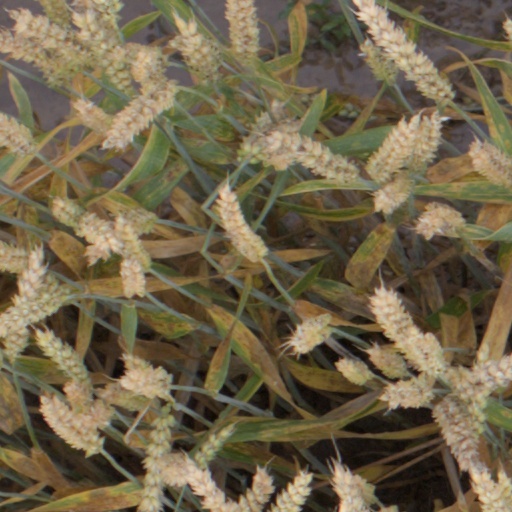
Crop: wheat